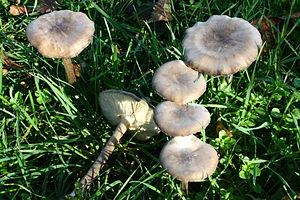
Le genre Melanoleuca regroupe des champignons basidiomycètes de la famille des Pluteaceae et autrefois de la famille des Tricholomataceae.